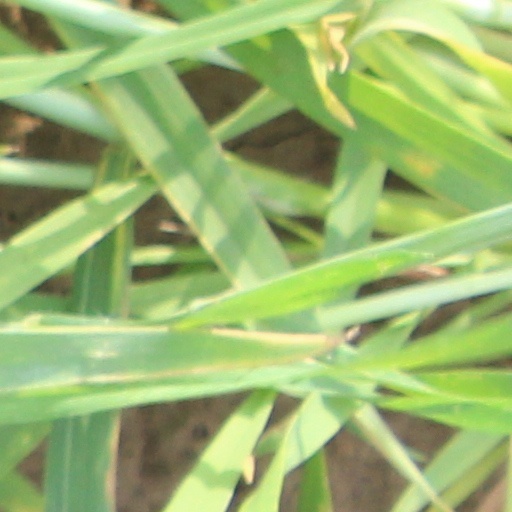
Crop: wheat